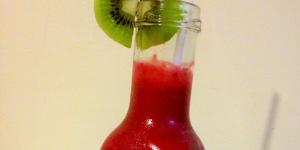
smoothie de moras con yogur